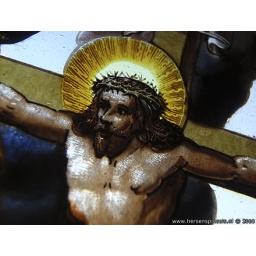
Detail of a stained glass window in an old house in the city of Zug.